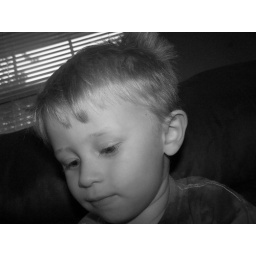
thinking in black and white